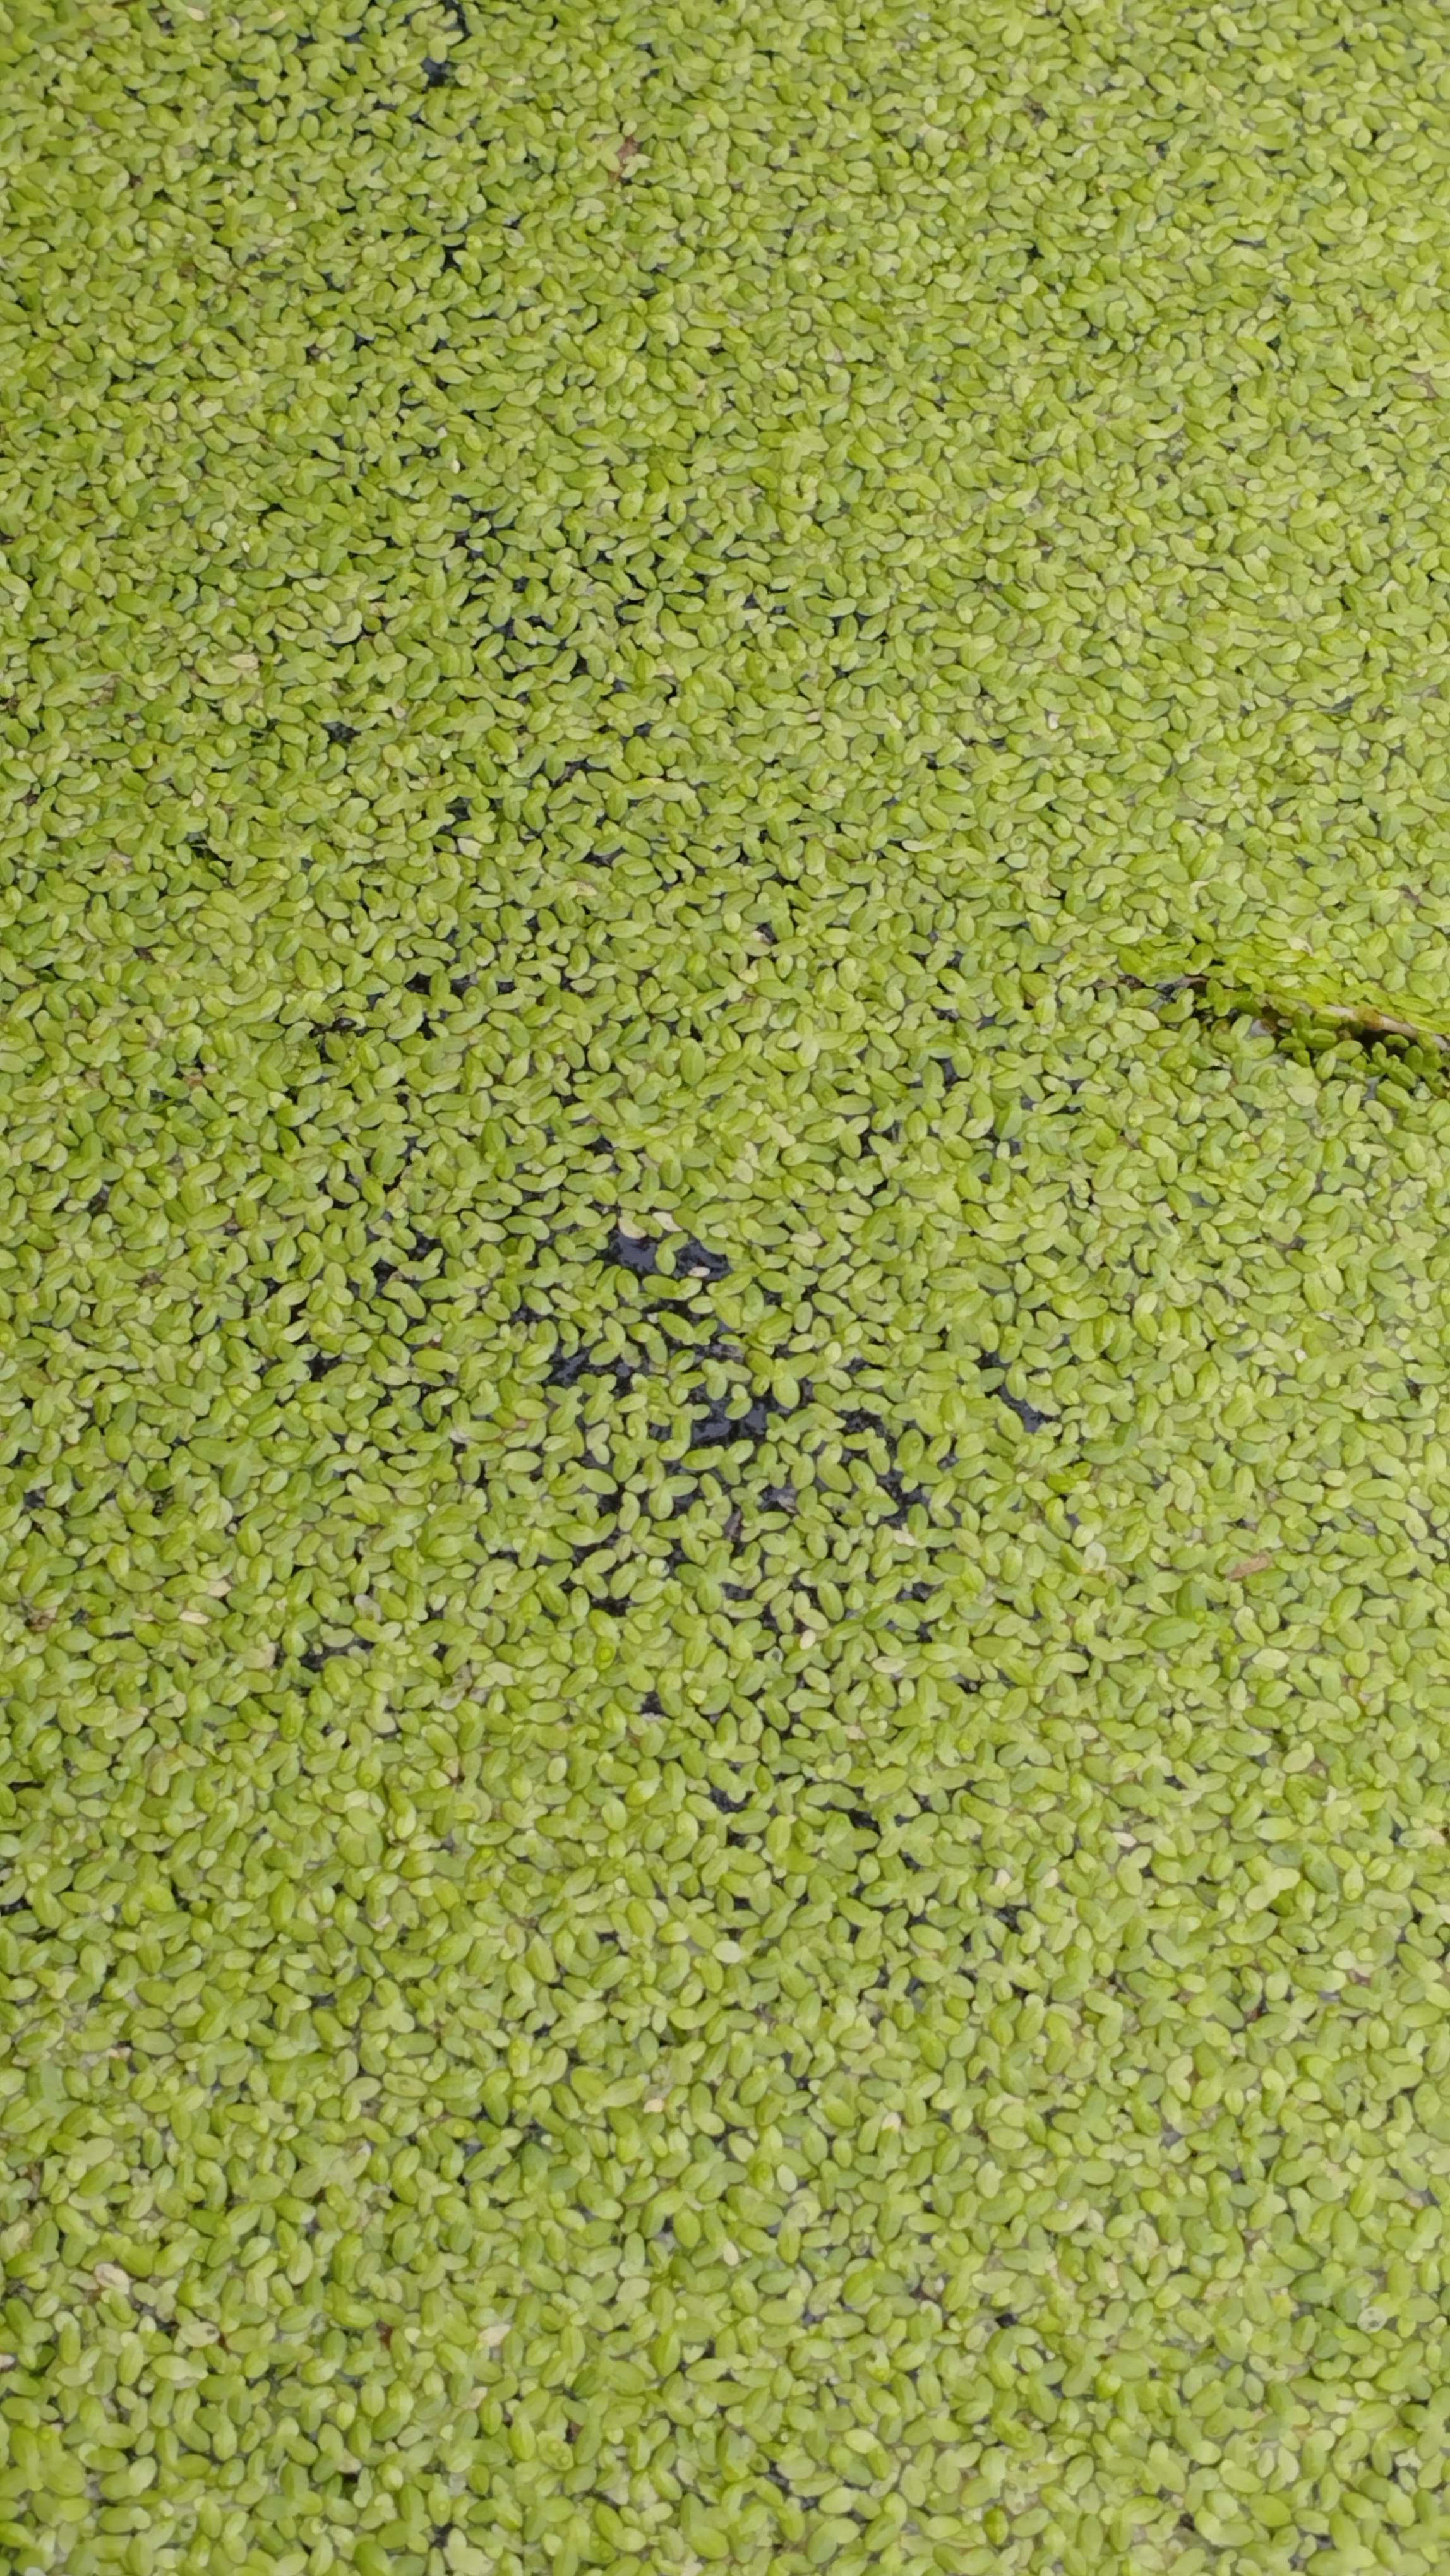
Species: Common Duckweeds (Lemna minor)